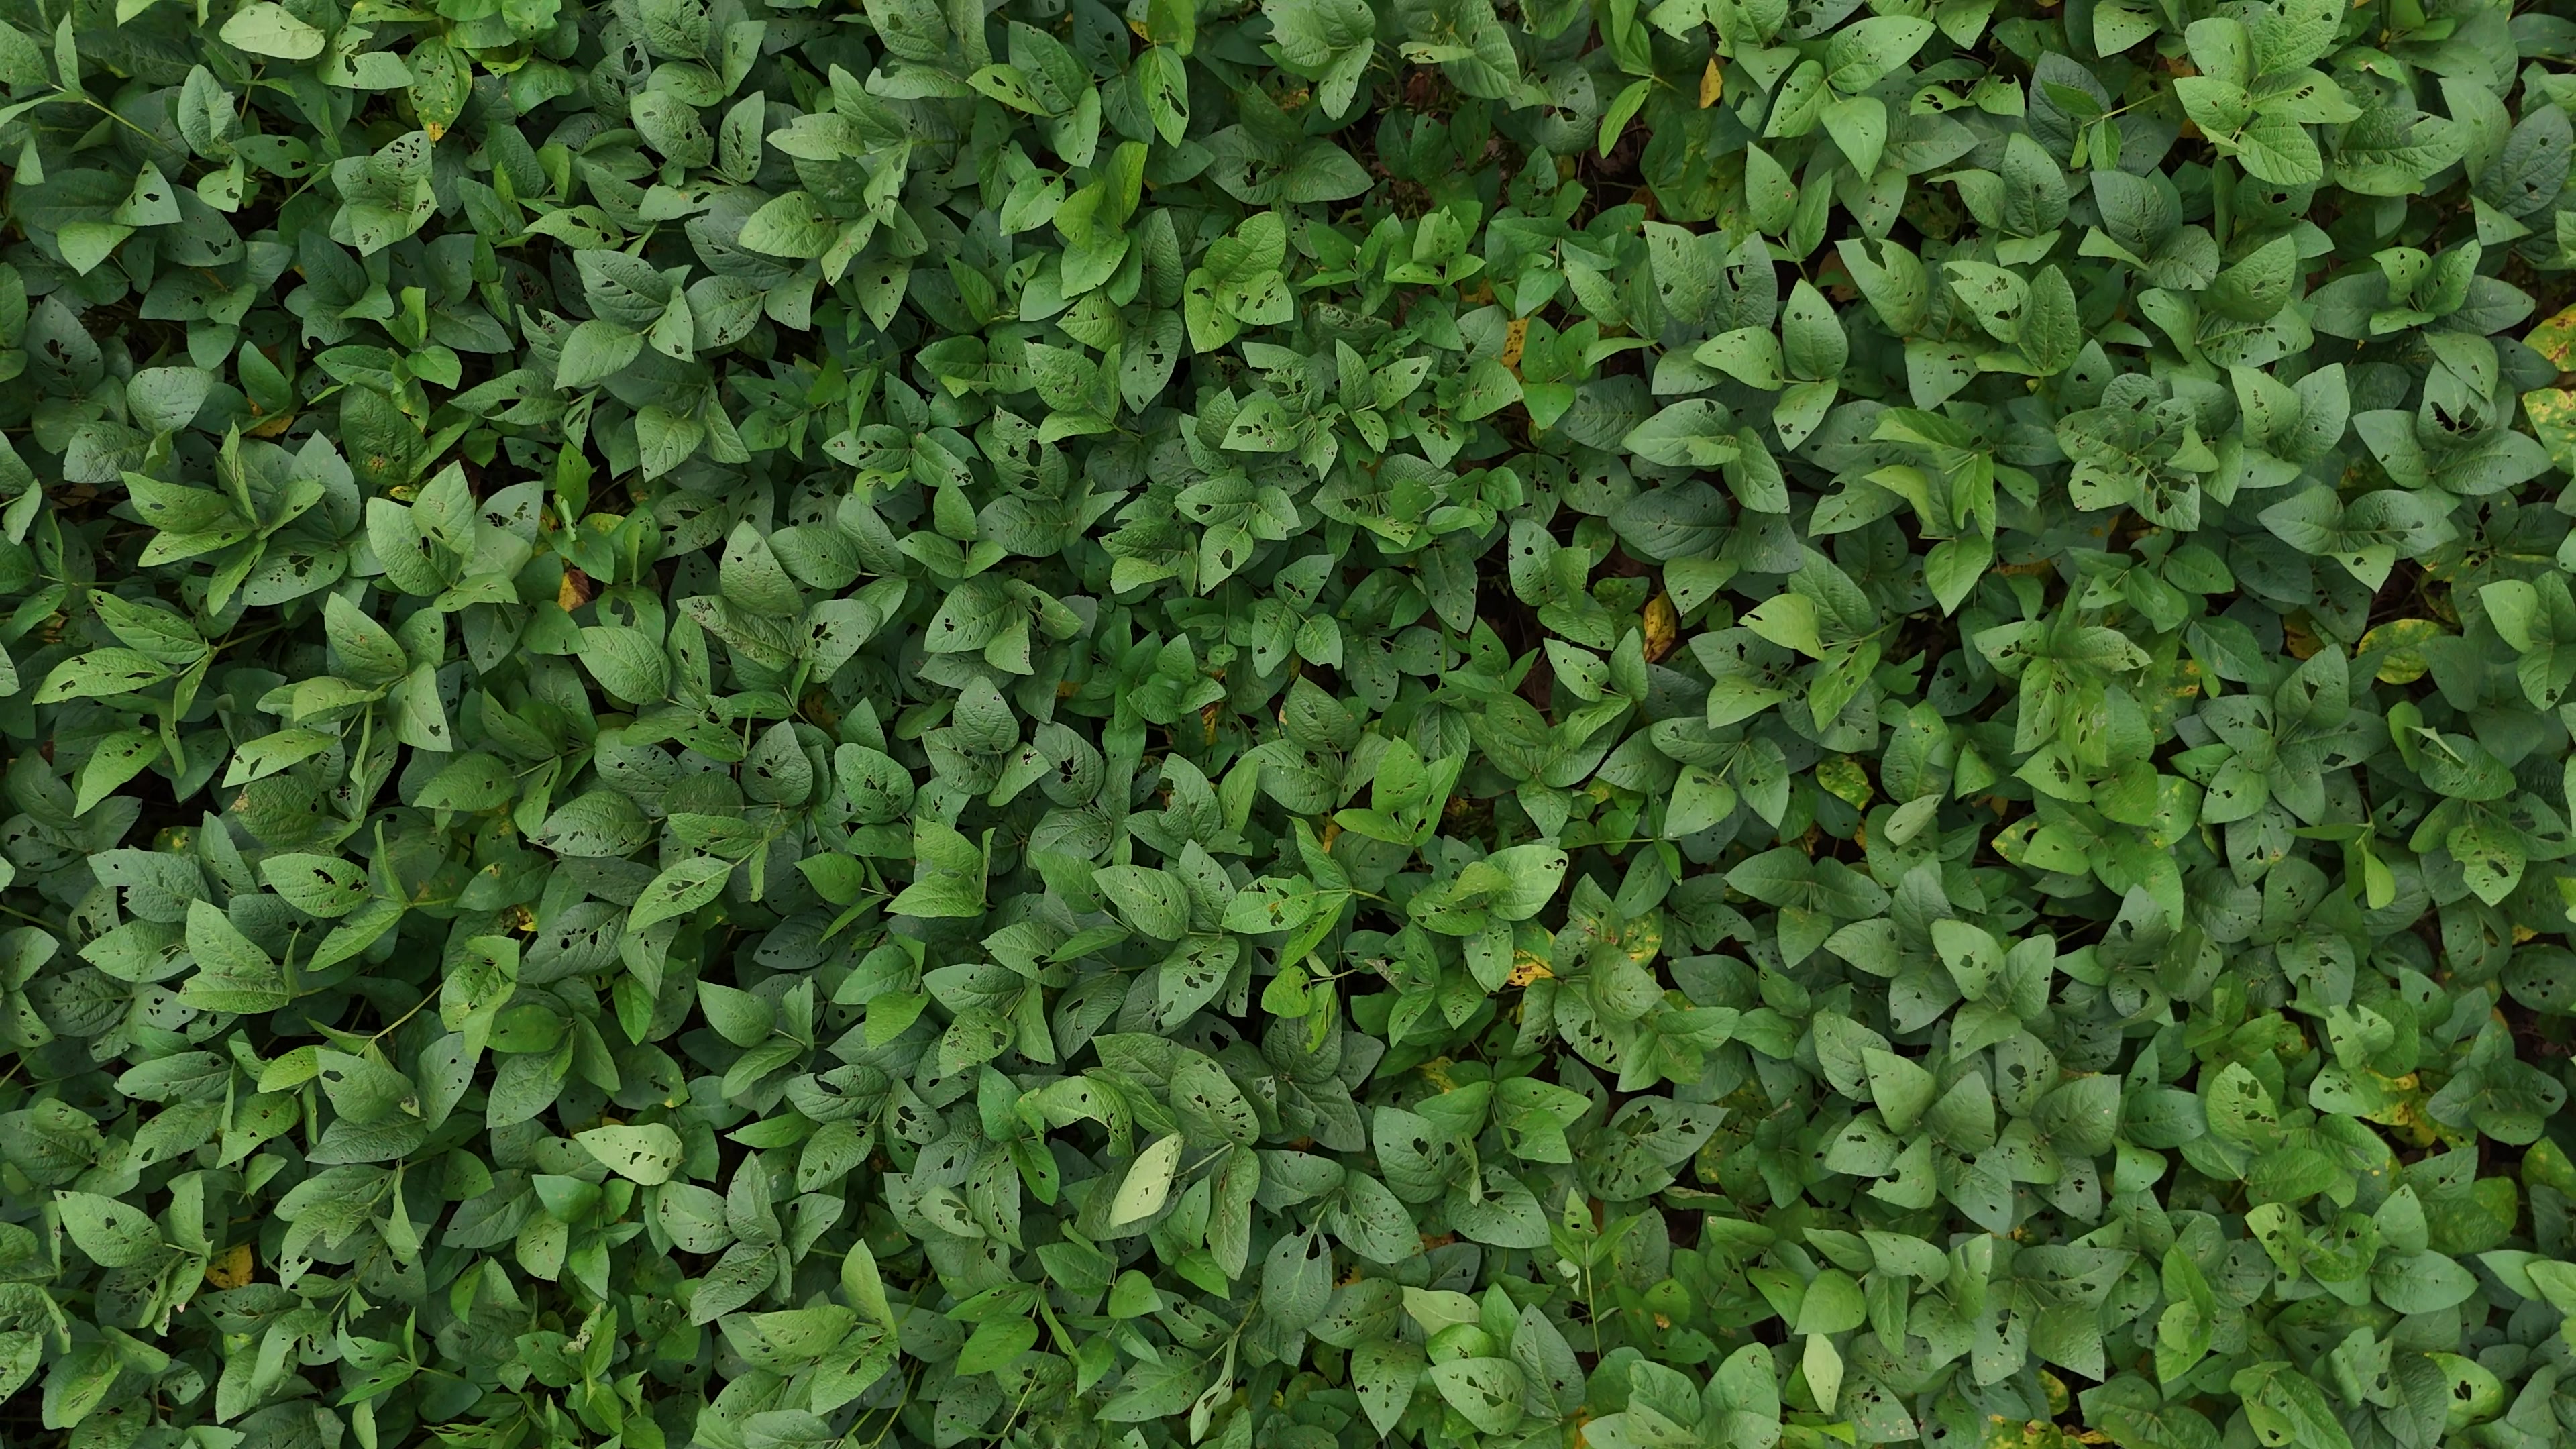
Label: Rust